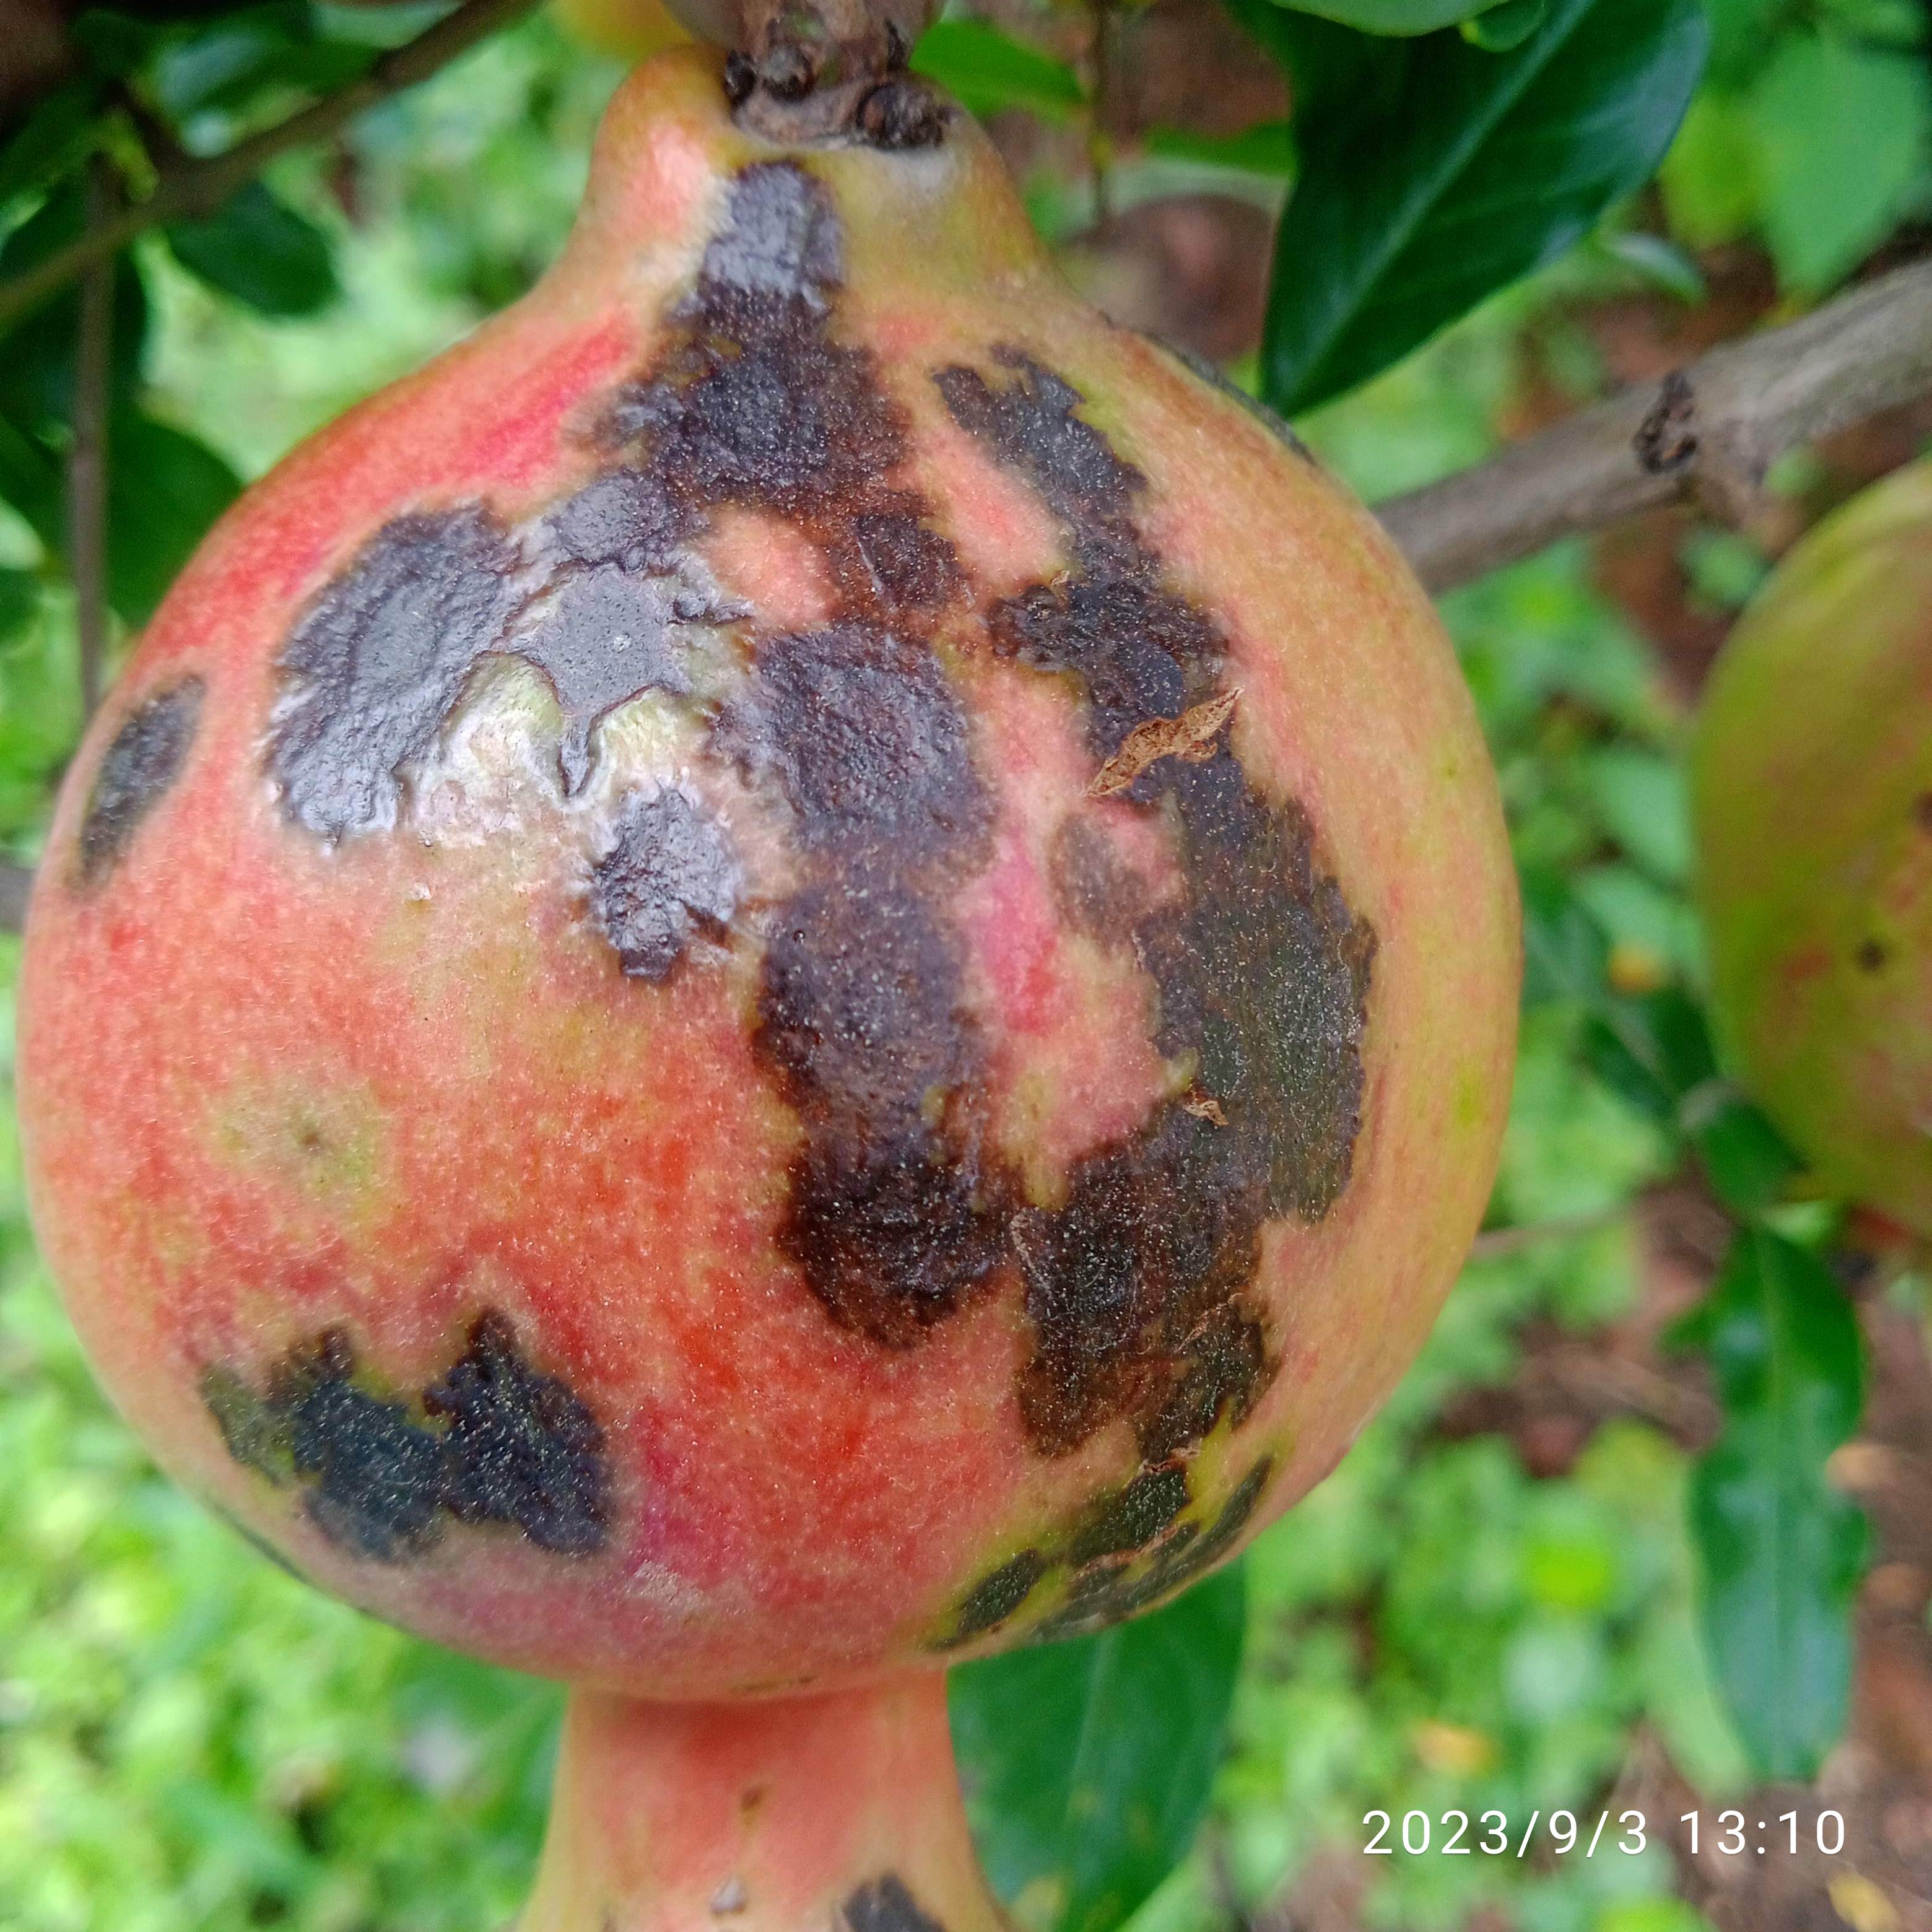
Label: Anthracnose